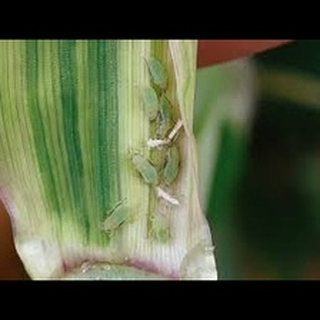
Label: wheat_aphid